Genetic studies on Moroccans

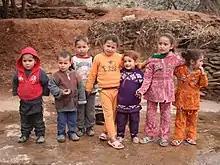
Berber children in Morocco.

The prehistoric populations of Morocco, who were ancestral to Berbers, were related to the wider group of Paleo-Mediterranean peoples.